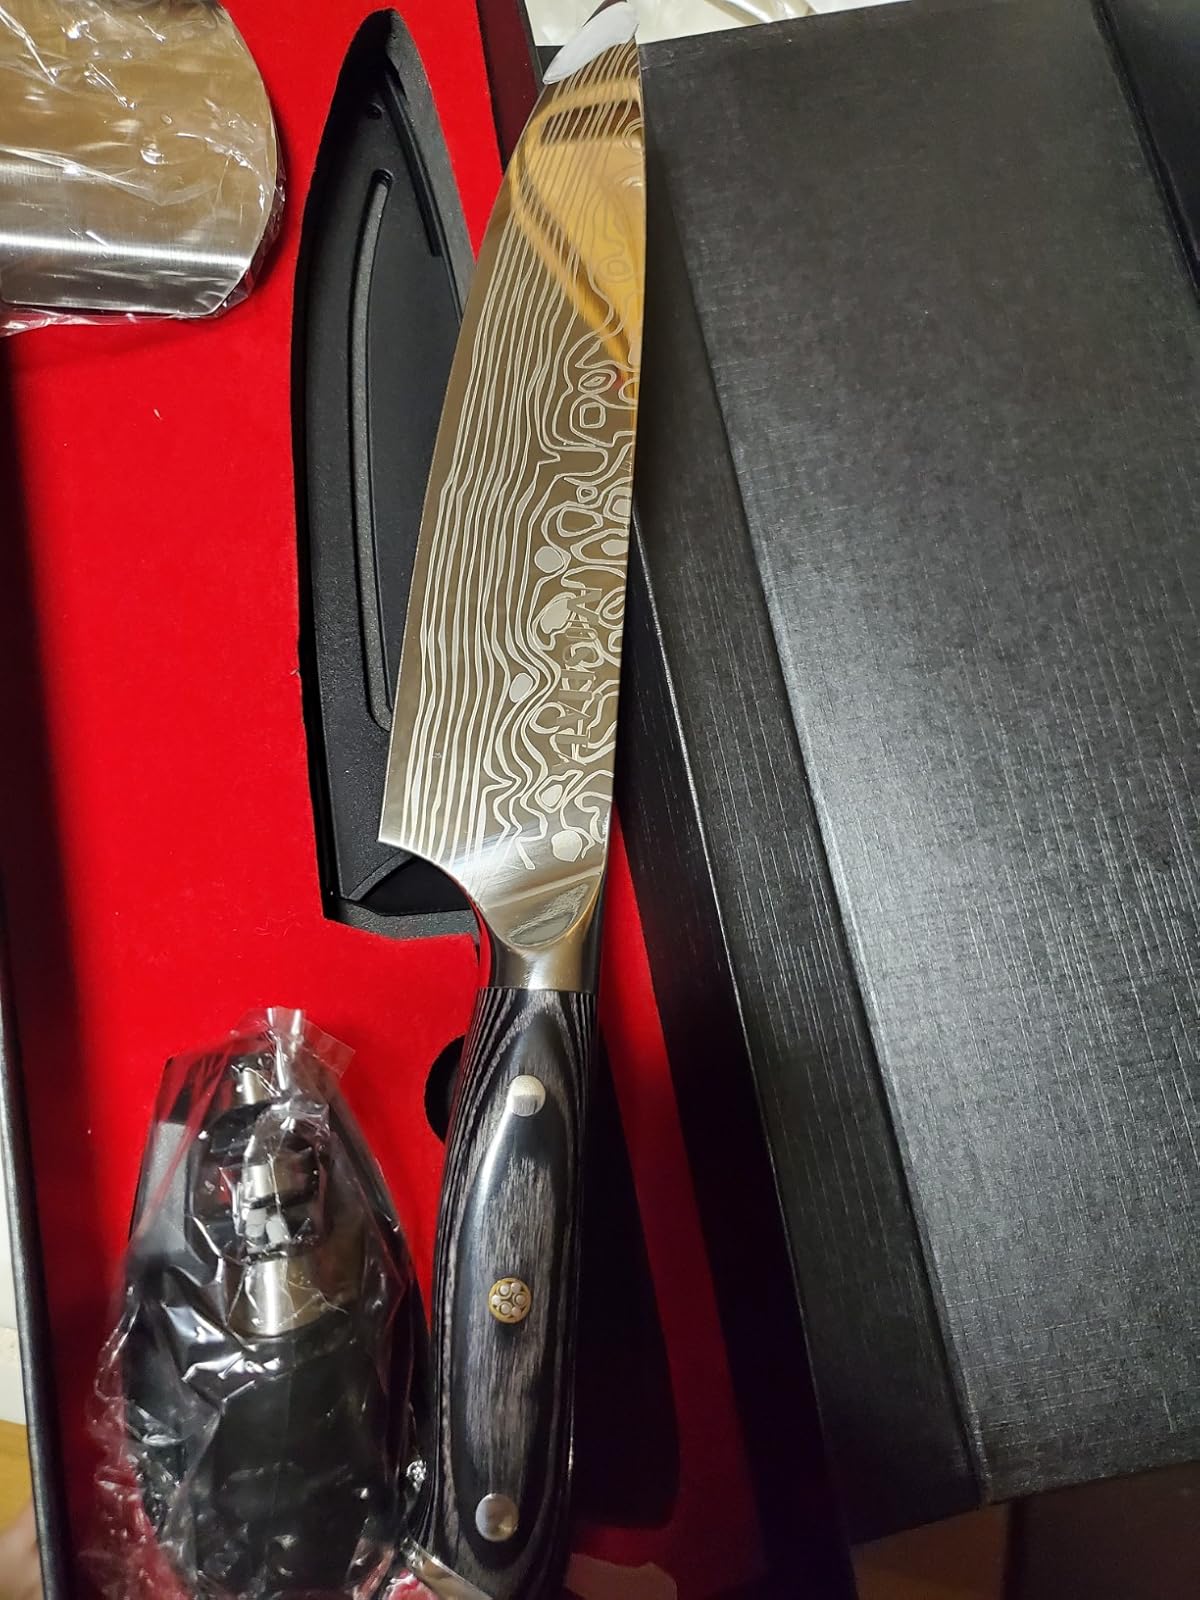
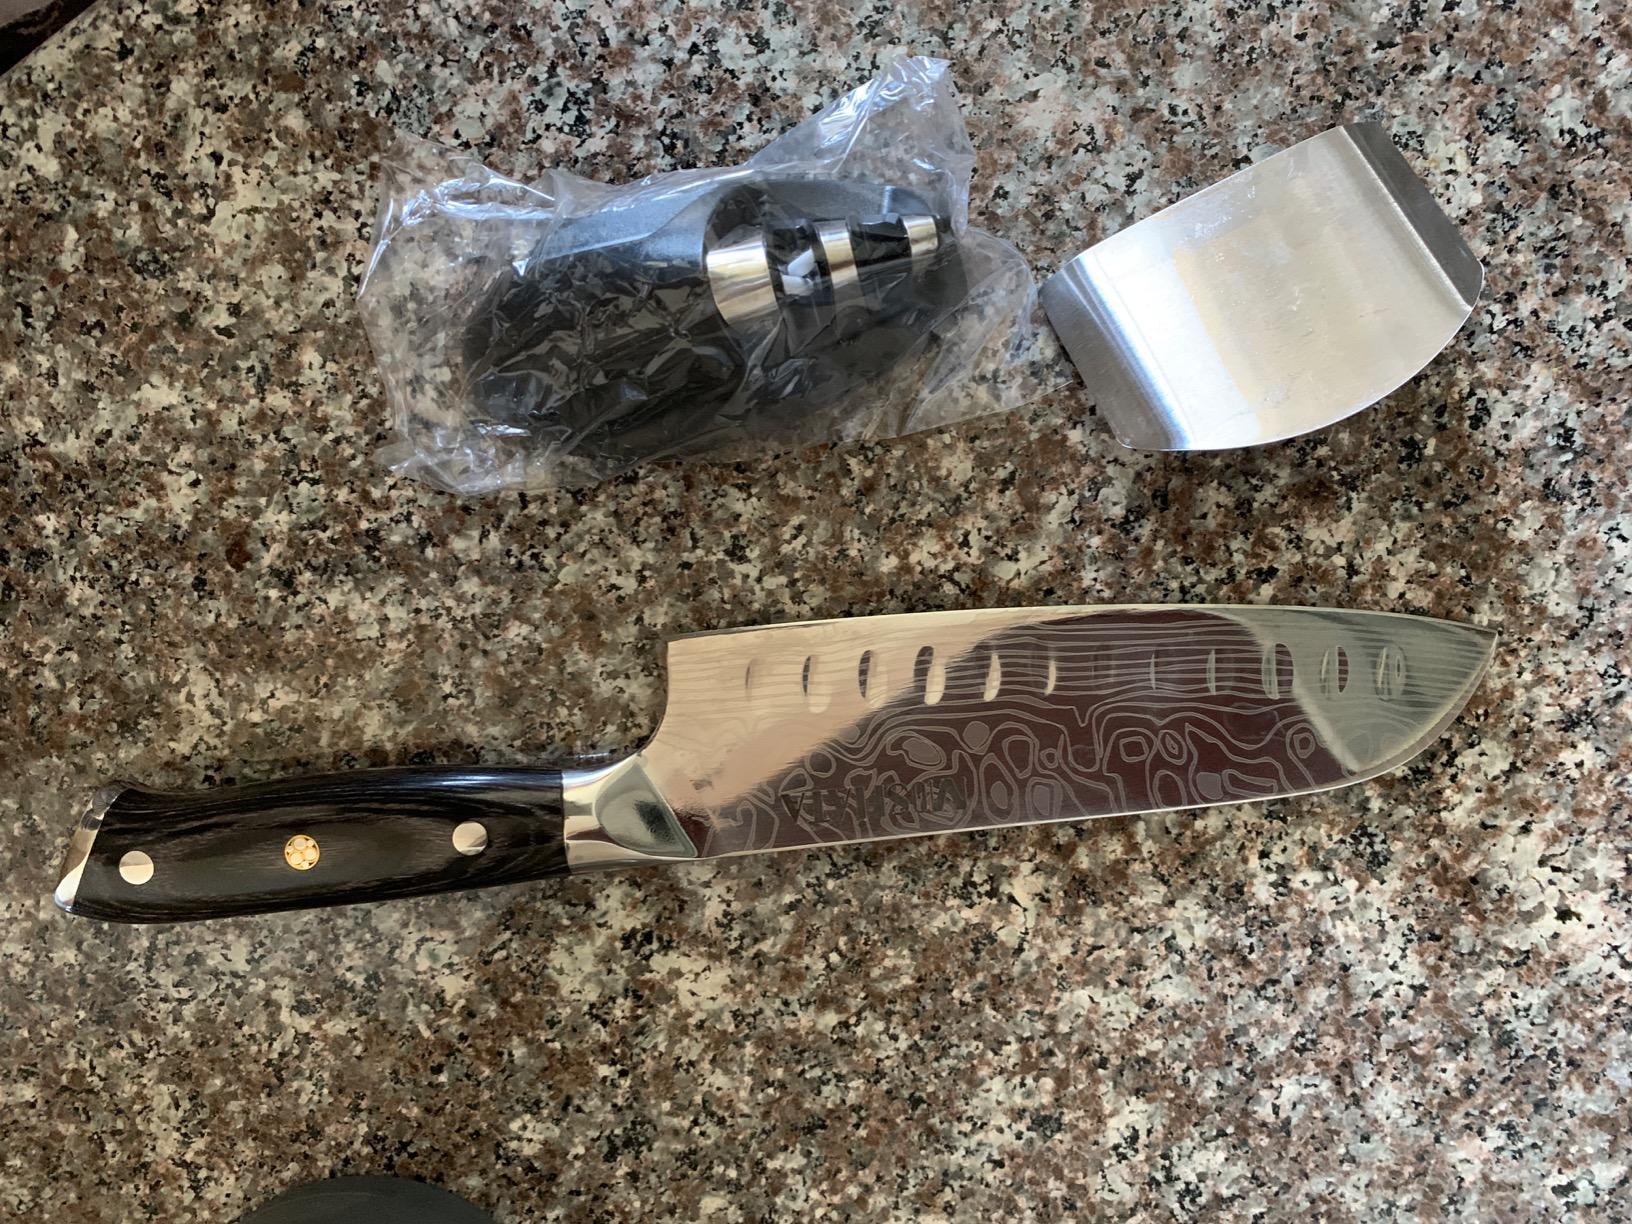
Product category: items_knife
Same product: no